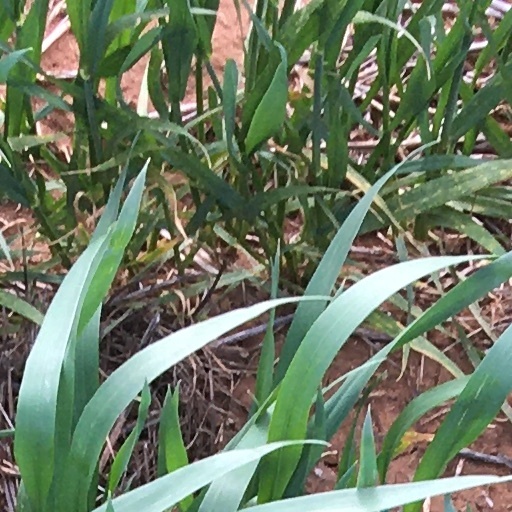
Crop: wheat